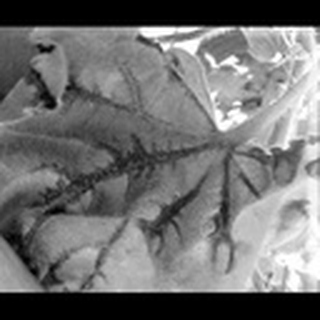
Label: cotton_bacterial_blight